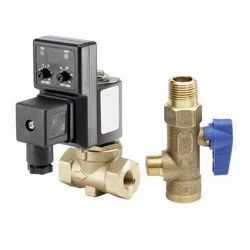
Label: Auto_Drain_Valve